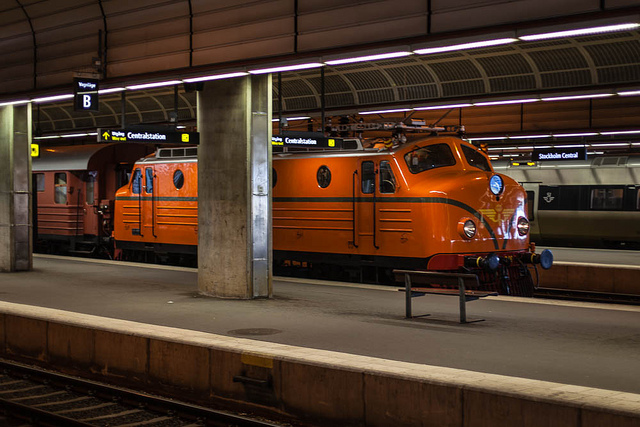
A light rail train is sitting in a lit up train station.

A butterscotch train sitting in the middle of a train station.

An orange train engine pulls into a subway station.

A train on tracks going through the train station.

An orange train stopped inside a train station.